Jim Johannson

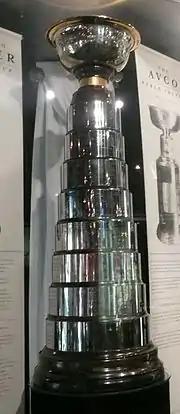
Tall and slender silver trophy with a silver bowl mounted above eight rings engraved with names of players

Johannson was named to the United States national team which played a 64-game schedule during the 1991–92 season prior to ice hockey at the 1992 Winter Olympics. He was the second oldest player on the team, and became a source of advice and leadership. His teammate Keith Tkachuk said, "[Johannson] could do almost anything for a team. He had skill, but he was a responsible guy who you could put on the ice in the last minute of a game. He was a player you relied on". The United States lost to the Unified Team by a 5–2 score in the semifinals, which Johannson felt was the most disappointing loss he had played in due to five penalties against called against the United States. The United States then placed fourth after a loss to the Czechoslovakia national hockey team in the bronze medal game.